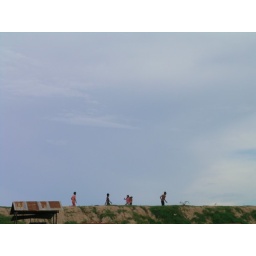
The kids are running freely under the sky on the vast land.